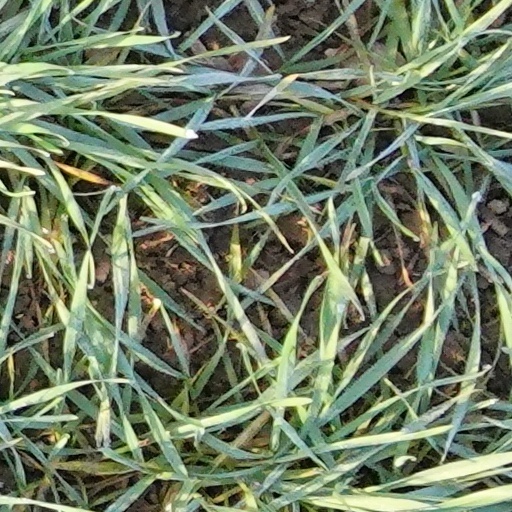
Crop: wheat